Christianity among the Mongols

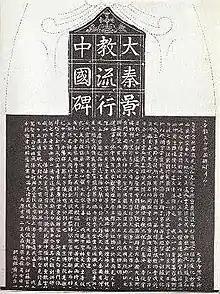
The Nestorian Stele in China, erected in 781

The Mongols had been proselytised since about the seventh century. Many Mongol tribes, such as the Keraites, the Naimans, the Merkit, the Ongud, and to a large extent the Qara Khitai (who practiced it side-by-side with Buddhism), were Nestorian Christian.